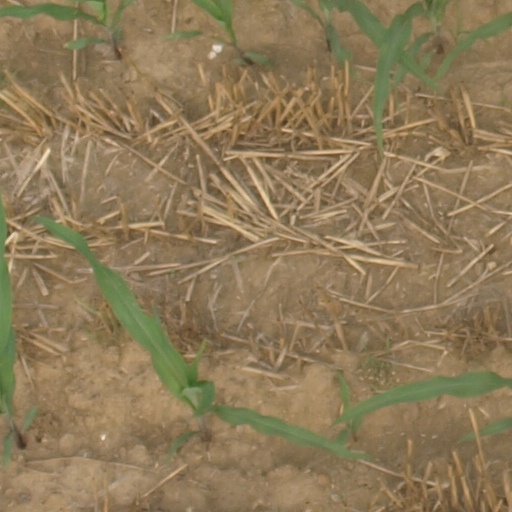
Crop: maize; corn